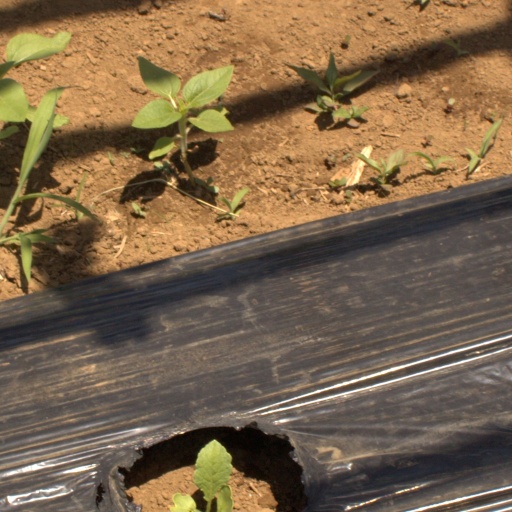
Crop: Jerusalem artichoke